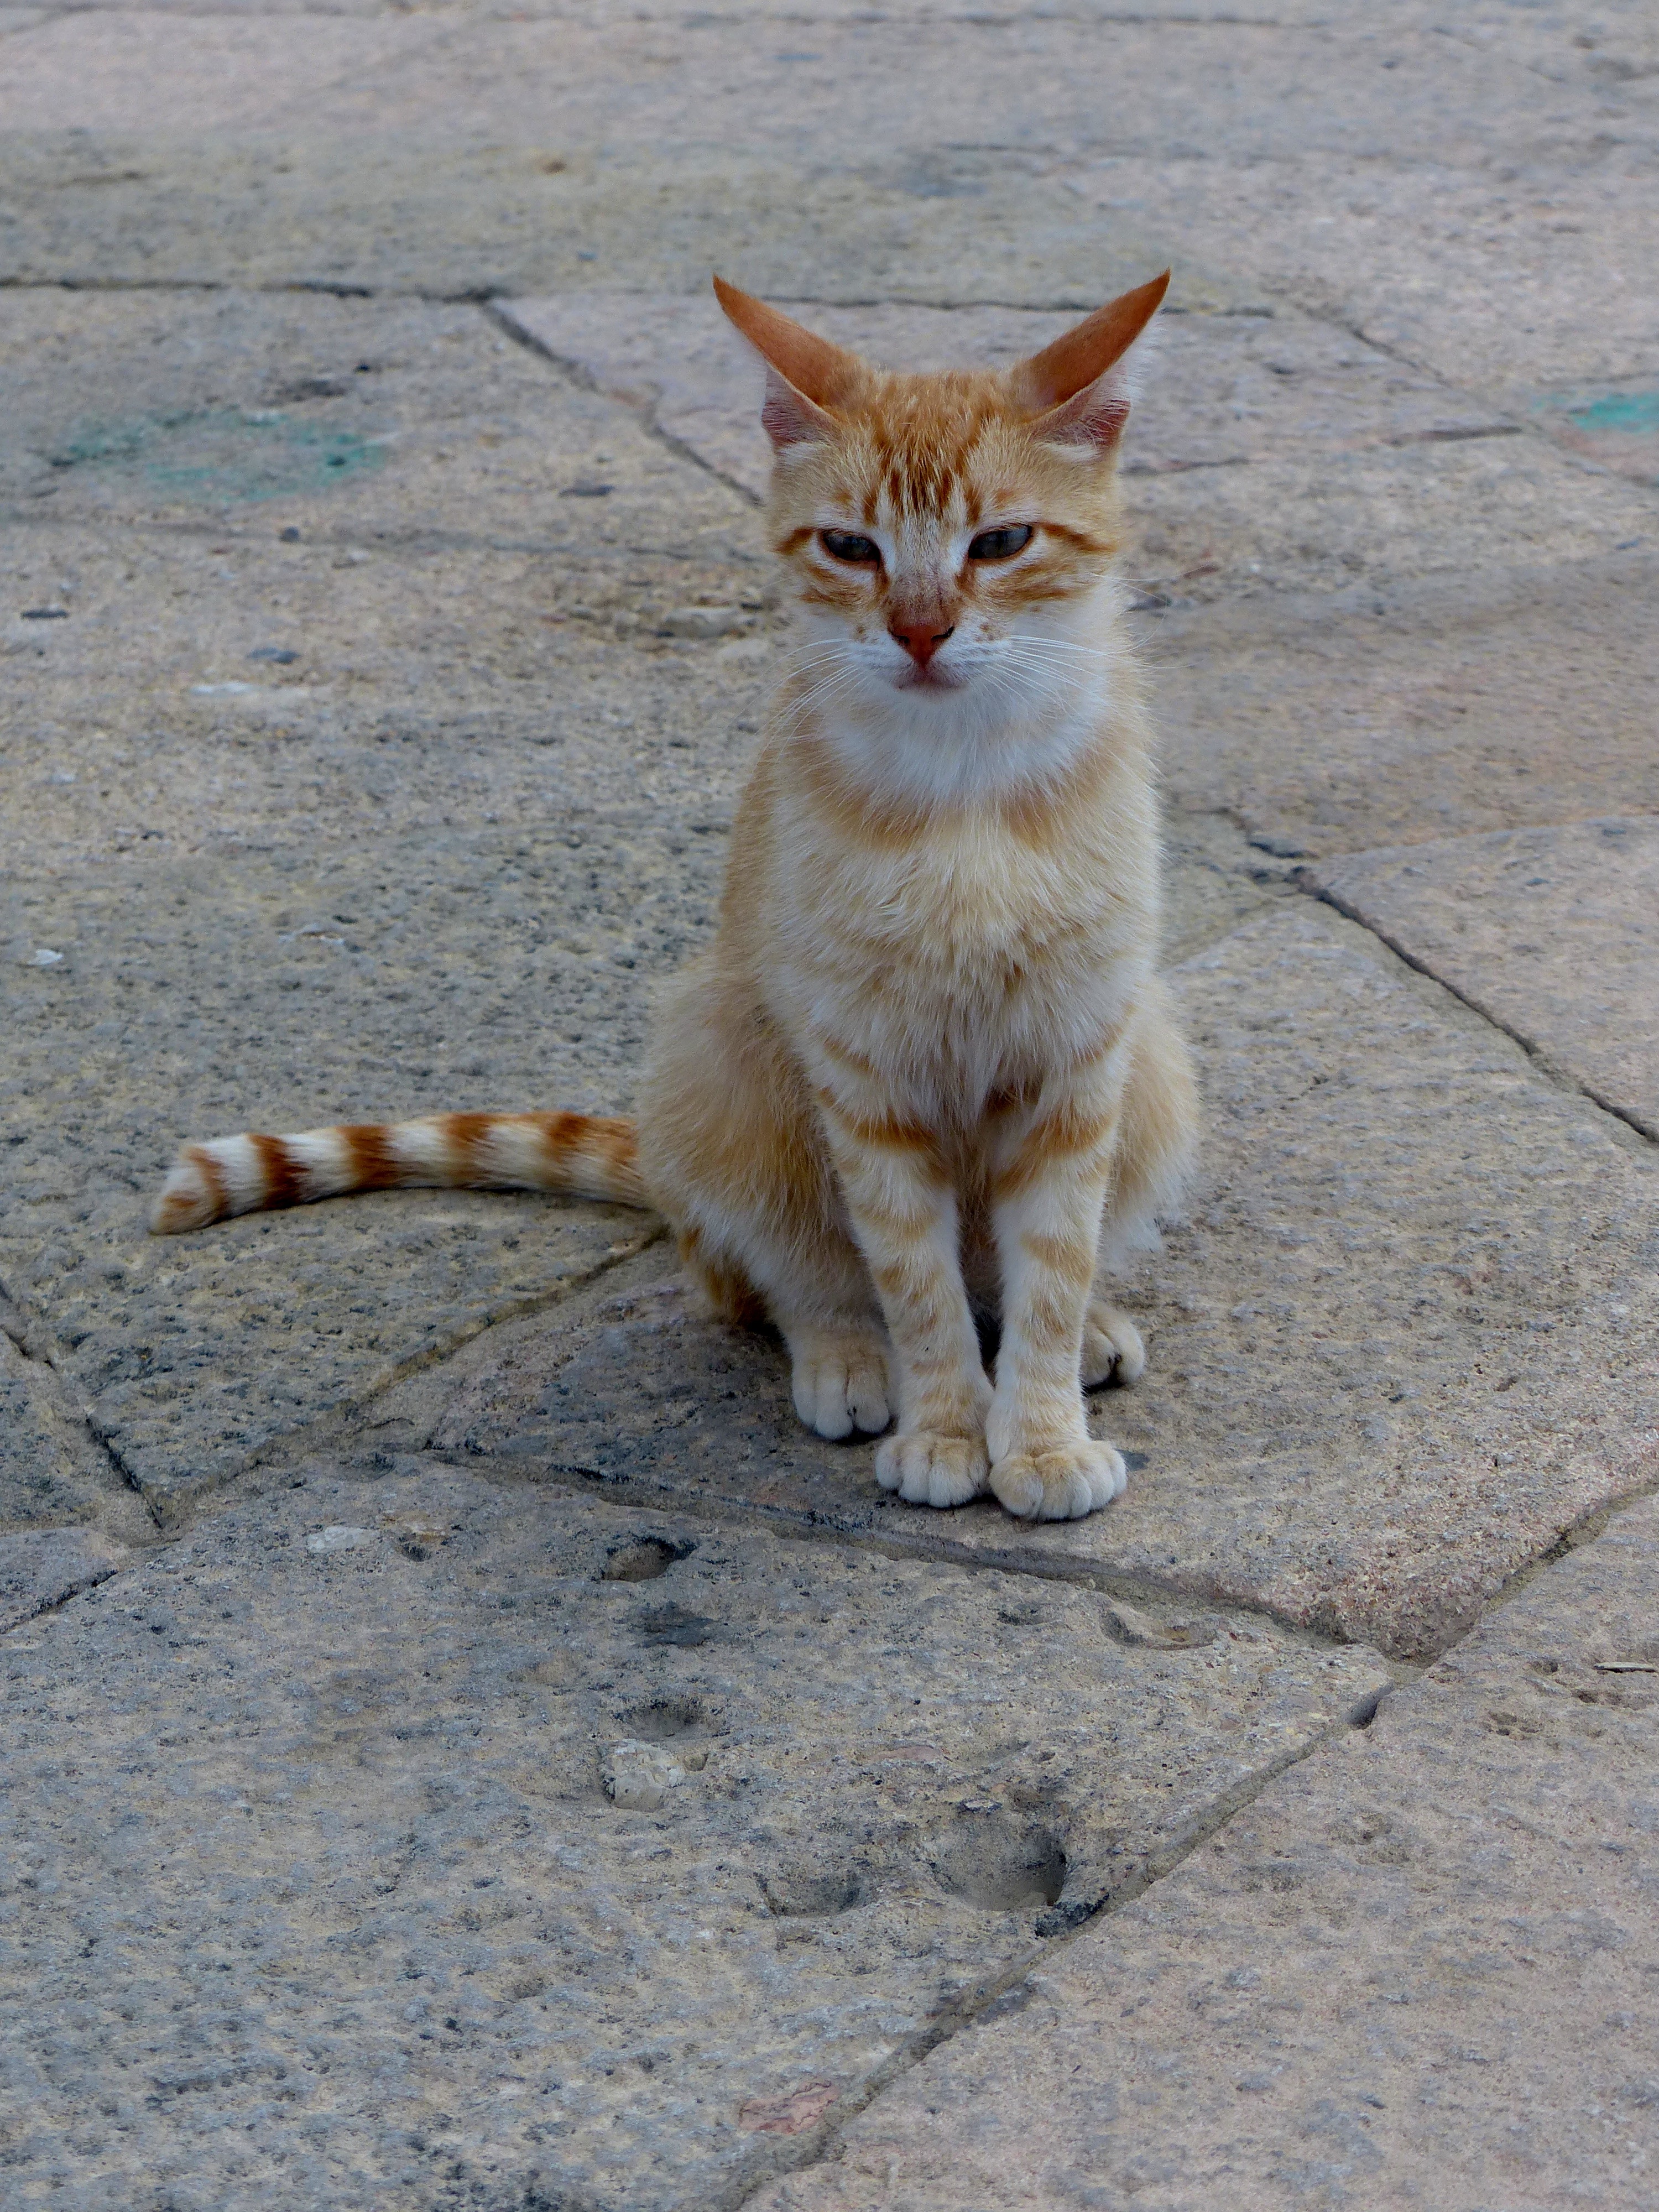
kitten, cat, mammal, fauna, whiskers, vertebrate, alley cat, red head, strays, wild cat, small to medium sized cats, cat like mammal